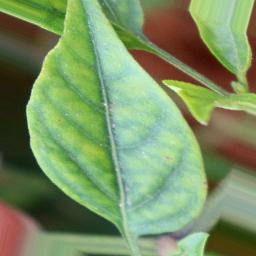
Label: nutritional